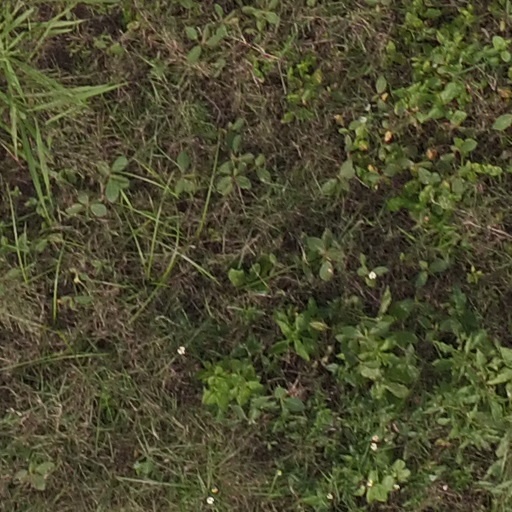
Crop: maize; corn